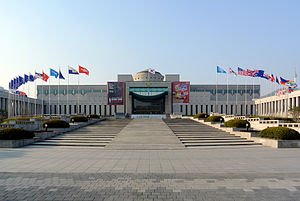
Sydkorea / Historie / Moderne historie
Krigsminde i Korea, bygget til mindet om Koreakriget (1950-1953).
Republikken Korea, også kaldet Sydkorea, er et land i Asien. Nordkorea er det eneste tilstødende land. Landet ligger på den sydlige del af den koreanske halvø mellem det Japanske Hav og det Gule Hav.